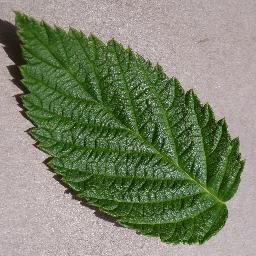
Label: Raspberry___healthy